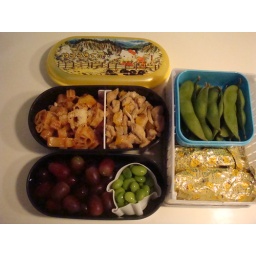
animal shaped pasta in napolean pasta sauce, stir fry chicken with capsicum. grapes, edamame